George Floyd protests in Washington, D.C.

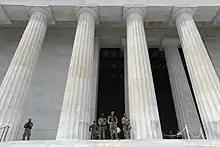
National Guardsmen protecting the Lincoln Memorial on June 6

Over 5,000 were estimated to have taken part in peaceful demonstrations across the city, including those well past curfew into Thursday morning. No arrests were made, and no confrontations with police or damage to police property occurred.